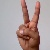
The image shows a hand gesture representing the letter 'V' in Indian Sign Language.